Bălți City Airport

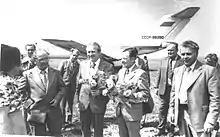
9 May 1979: a Yakovlev Yak-40C2 (ССССР-88280) at Bălți Airport (Bălți-City Airport). Departure of Jozef Lenárt and Miloš Jakeš from the Moldovan Soviet Socialist Republic. In the foreground (from left to right): Ivan Bodiul (second from left), First Secretary of the Communist Party of Moldova, Jozef Lenárt, First Secretary of the Communist Party of Slovakia, Miloš Jakeš, Secretary of the Communist Party of Czechoslovakia and Semion Grossu, Chairman of the Council of Ministers of the Moldovan SSR, at Balti airport.

The airport had an area of 136.49 hectares and was managed by Moldaeroservice, a company established by the Ministry of Transportation and Road Infrastructure.